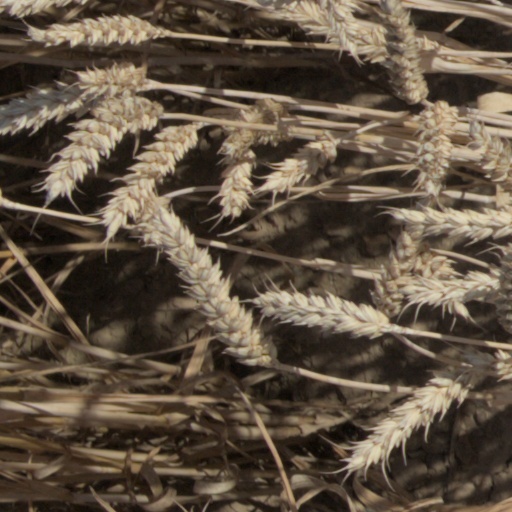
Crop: wheat